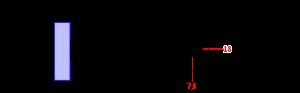
Le micromètre, ou anciennement « palmer », est un instrument de mesure de longueur. Sous sa forme courante, il est très utilisé en mécanique pour mesurer épaisseurs, diamètres de cylindres ou diamètres d'alésage …